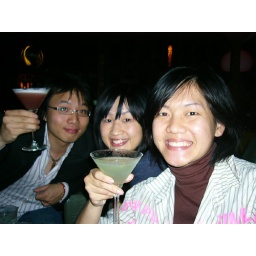
with friends in the sofa bar